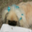
Label: dog